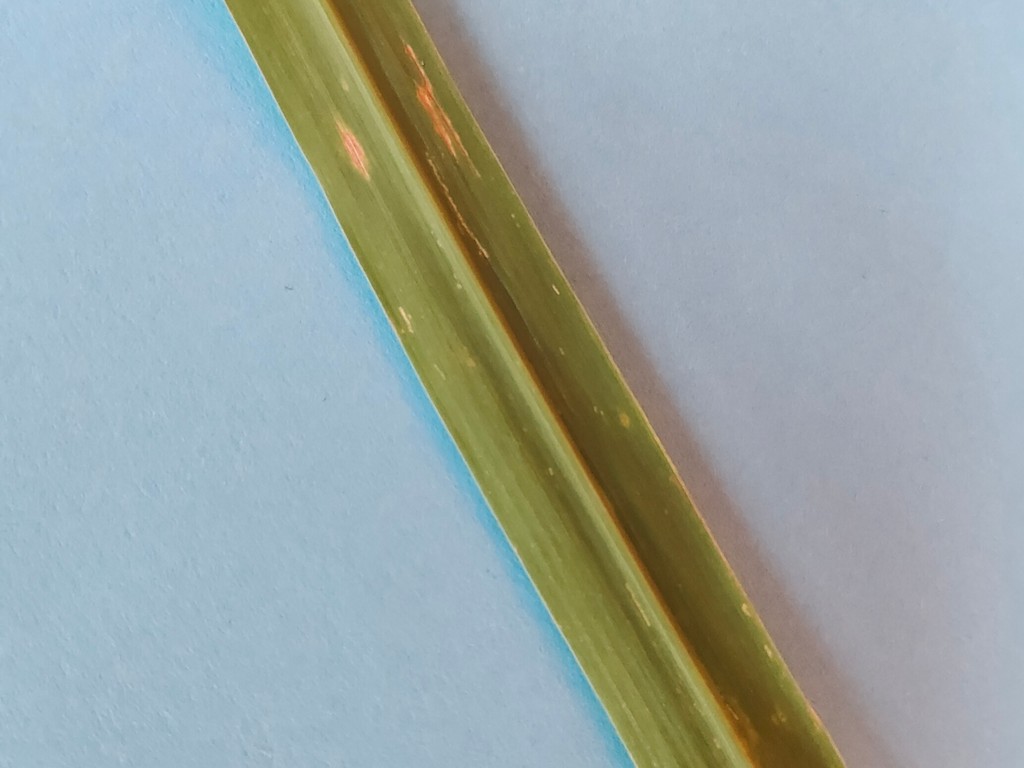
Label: Unhealthy